141P/Machholz

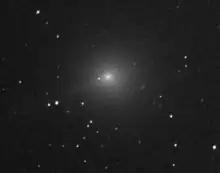
The comet on 10 January 2021 by ZTF

Comet 141P/Machholz or 141P/Machholz 2 is a periodic Jupiter family comet with an orbital period of 5.3 years. It was discovered by Donald Machholz on 13 August 1994. A few days after the discovery a number of condensations were found near the main component of the comet, indicating that the comet had fragmented between 1987 and 1989, during its previous perihelion.